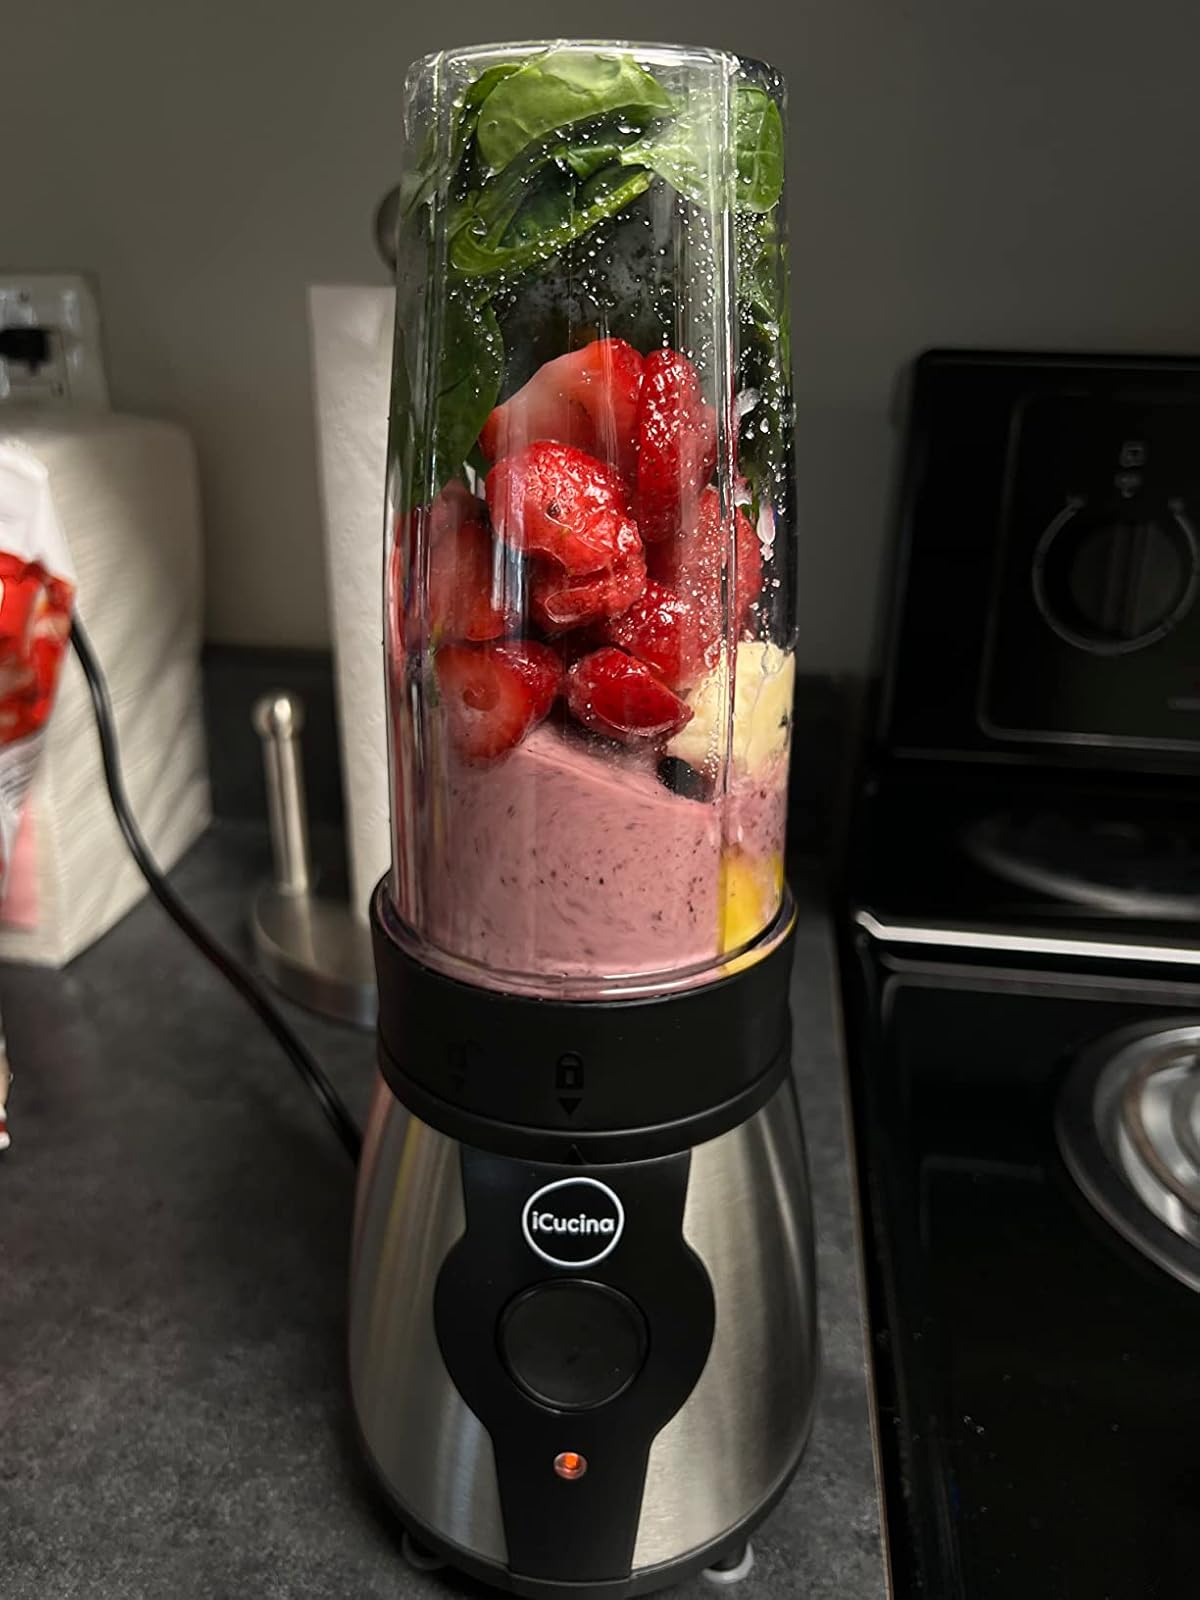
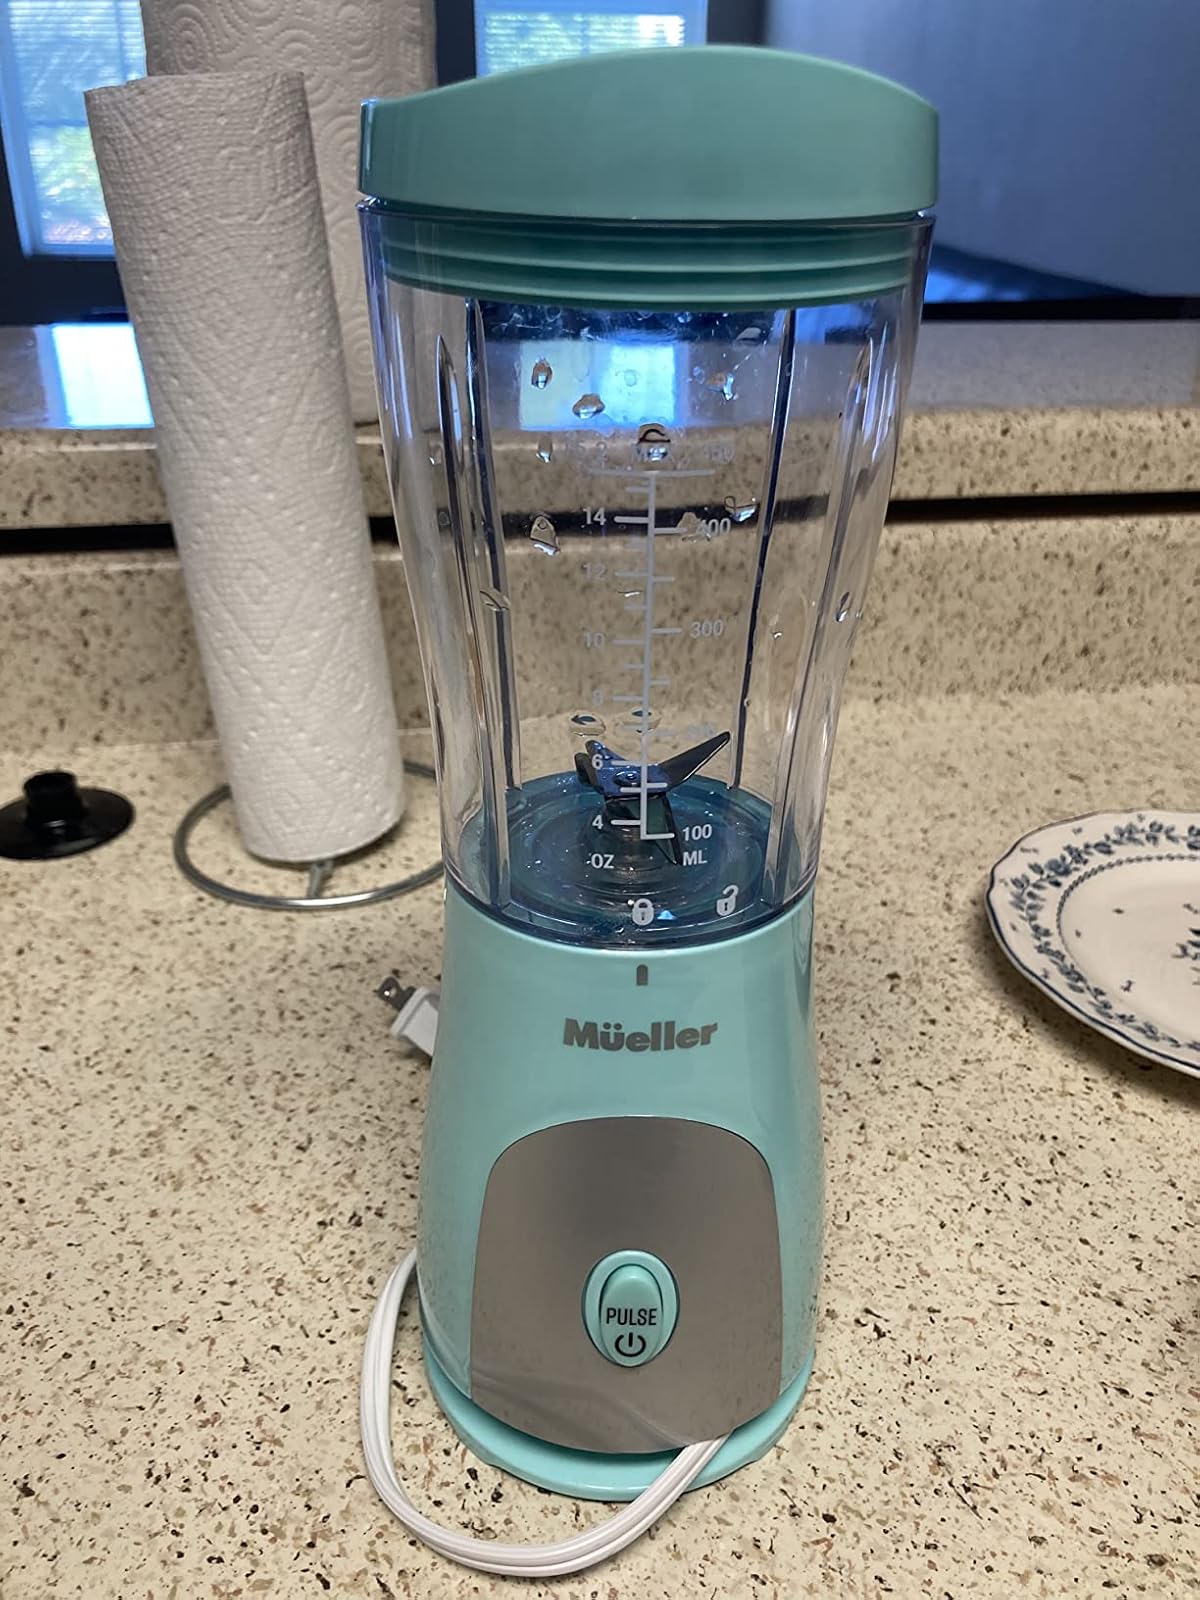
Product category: items_blender
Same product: no